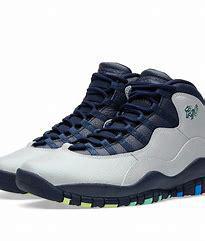
Brand: Jordan
Model: 10 Retro